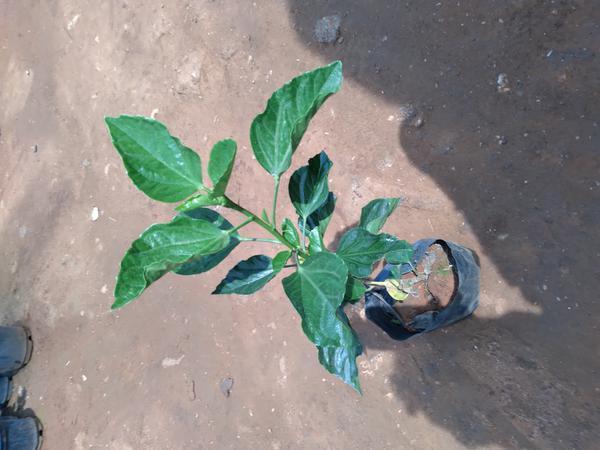
Plant: Hibiscus